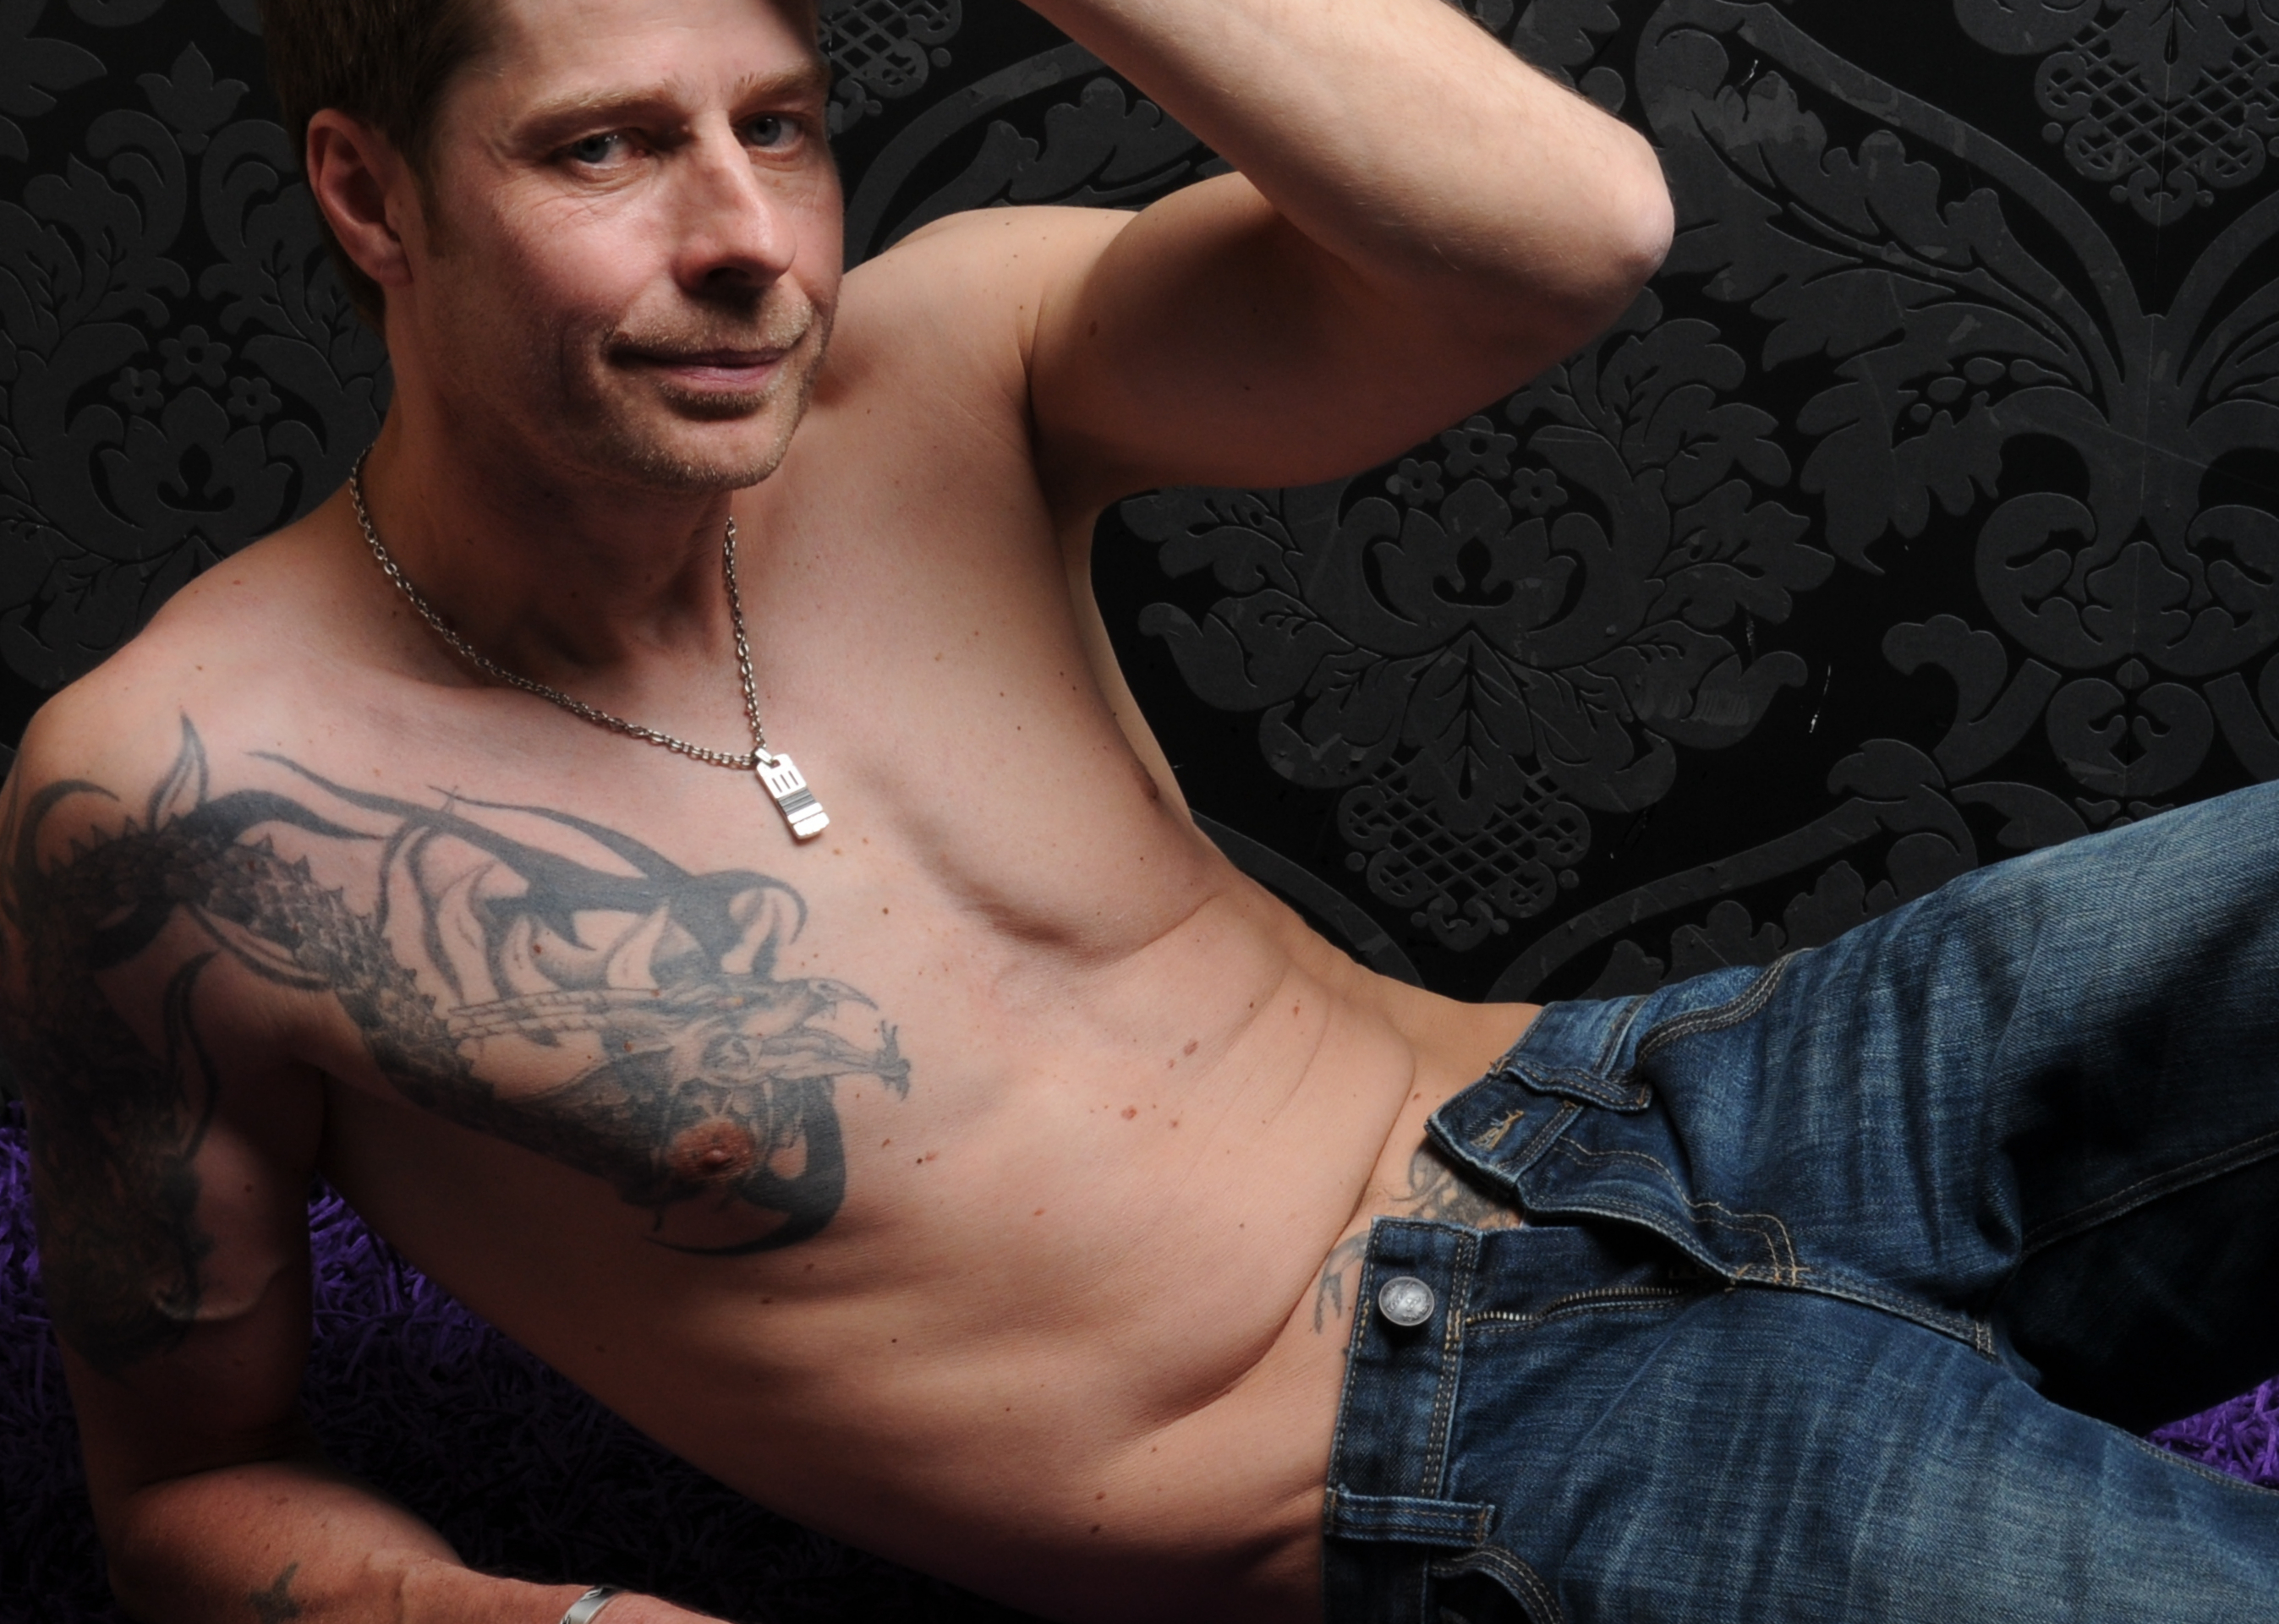
man, topless, tattoos, muscles, tattooed, muscular, body, upper body, barechestedness, tattoo, male, chest, muscle, arm, model, trunk, human body, black hair, human, abdomen, neck, organ, facial hair, flesh